Will Gladstone

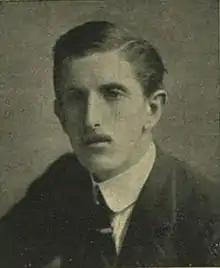
William Gladstone in 1911 around the time of his election as an MP

In 1909, Gladstone was the Assistant Private Secretary to John Hamilton-Gordon, Earl of Aberdeen who was serving as Lord Lieutenant of Ireland. In 1911, he worked for a few months at the British Embassy in Washington, D.C., as an honorary attaché to Lord Bryce.